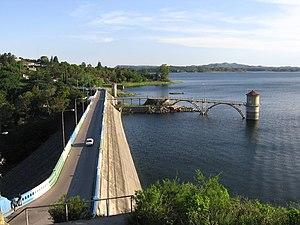
La province de Córdoba est une province de l'Argentine. Située dans le centre-nord du pays, elle est parfois appelée le « Cœur de l'Argentine ». Sa capitale est Córdoba, la deuxième plus grande ville du pays. La province a une superficie de 165 321 km² et une population de 3 567 654 habitants en 2015, ce qui en fait la deuxième province la plus peuplée du pays, après celle de Buenos Aires.
Le Río Tercero, Río Ctalamochita ou Río III en Argentine est la rivière la plus abondante de la province de Córdoba, la parcourant pratiquement en totalité d'ouest en est. Il a un bassin de 21 000 km² et une largeur de 89 mètres en fin de cours.
Embalse est une ville du centre de l'Argentine située dans le département de Calamuchita au sein de la province de Córdoba. Elle est le centre le plus important et la plus grande ville de ce département et se trouve au niveau du barrage du Río Tercero, sur la rivière Río Tercero.